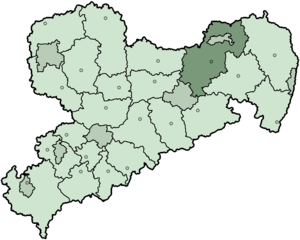
L'arrondissement de Kamenz était un arrondissement de Saxe, dans le district de Dresde de 1994 à 2008.